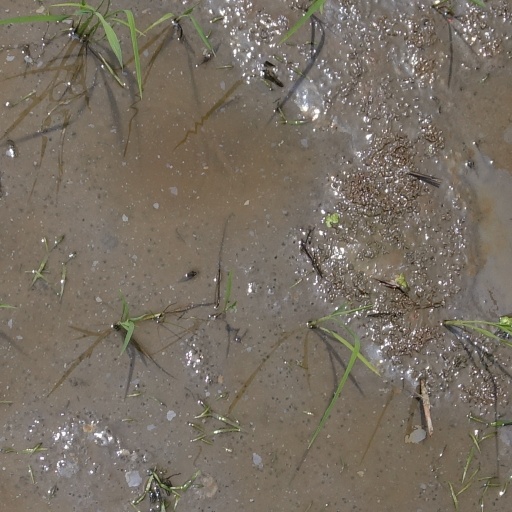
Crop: rice